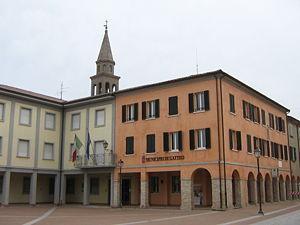
Gatteo est une commune de la province de Forlì-Cesena dans la région Émilie-Romagne en Italie.